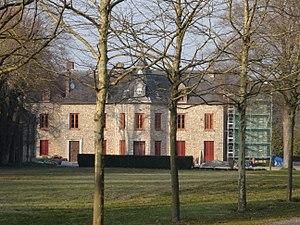
Château de Rubelles. (Seine-et-Marne, région Île-de-France).
Rubelles est une commune française située dans le département de Seine-et-Marne en région Île-de-France.